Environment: real
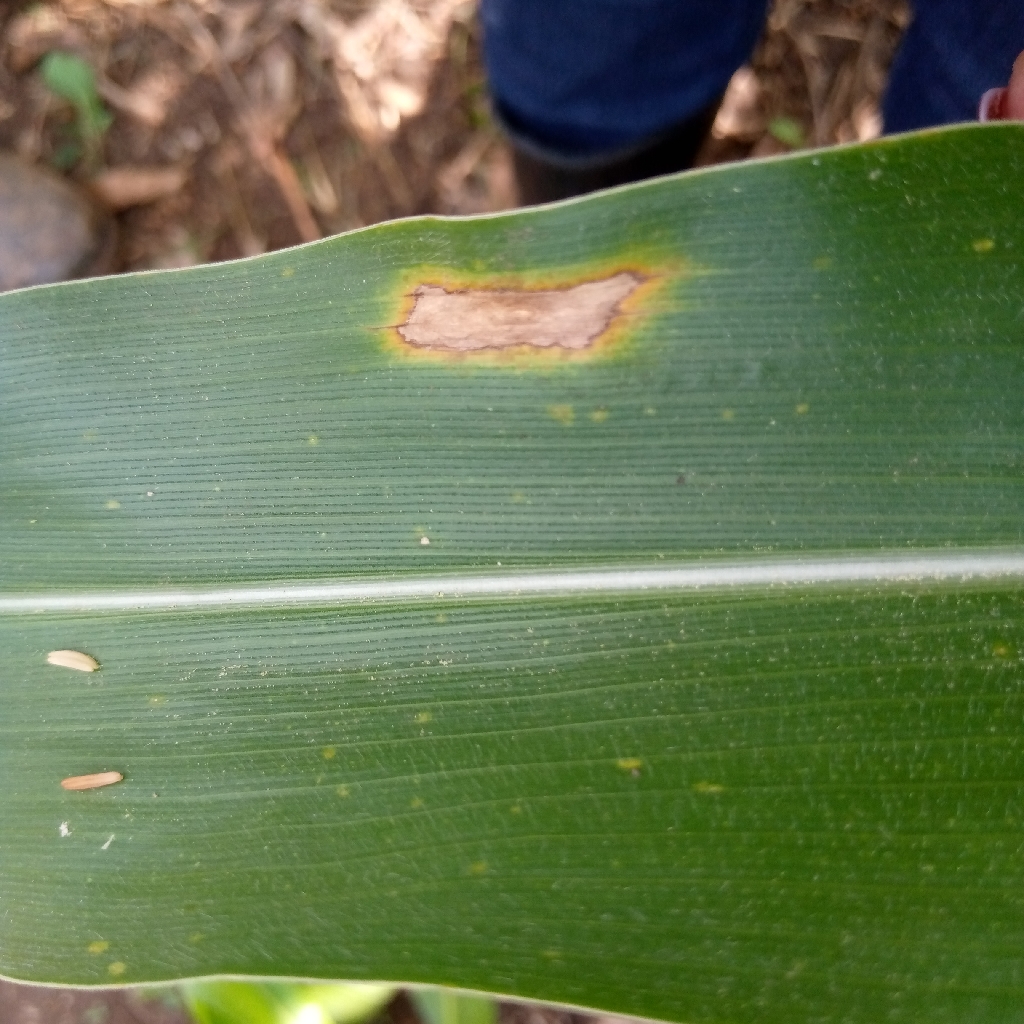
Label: northern_corn_leaf_blight